Maryeve Dufault

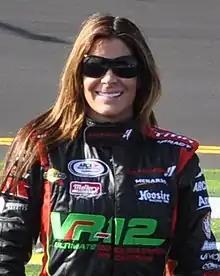
Dufault in 2011

Maryeve Dufault (born February 16, 1982) is a Canadian professional racing driver, model, and advertising spokeswoman. She has raced in the Skip Barber, Formula BMW, Formula Renault, Star Mazda, NASCAR Canadian Tire Series, ARCA Racing Series and NASCAR Nationwide Series. As a model, she has appeared on numerous television series, most notably The Price is Right.